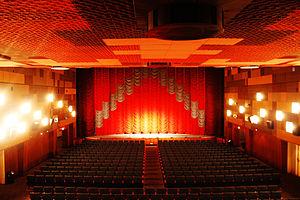
Le Gartenbaukino est un cinéma de la ville de Vienne en Autriche situé sur le Ring, entre le palais Coburg et le Stadtpark. Inauguré en 1919 et reconstruit au même endroit en 1960, le cinéma est l'un des plus anciens cinémas et l'un des derniers cinémas mono-écran de la ville.